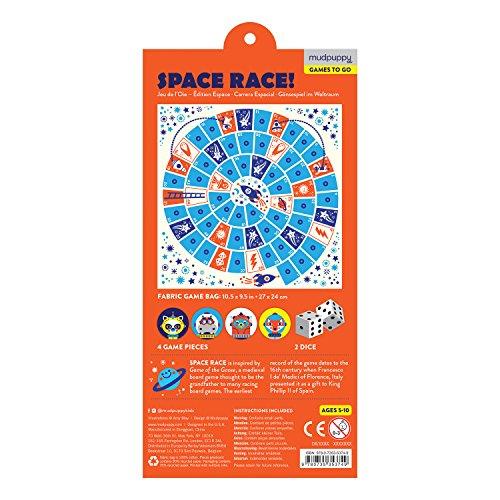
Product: Mudpuppy Space Race Travel Game
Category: Toys & Games | Games & Accessories | Travel Games
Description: Includes 4 sturdy cardboard game pieces, 2 dice, and how to play instructions.
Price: $10.65
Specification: ProductDimensions:9.5x5x0.5inches|ItemWeight:3.2ounces|ShippingWeight:3.2ounces(Viewshippingratesandpolicies)|DomesticShipping:ItemcanbeshippedwithinU.S.|InternationalShipping:ThisitemcanbeshippedtoselectcountriesoutsideoftheU.S.LearnMore|ASIN:0735353743|Itemmodelnumber:9780735353749|Manufacturerrecommendedage:5-10years